Beef bourguignon
Also known as:
ar - Arabic: لحم البقر بالبورغيغون
bg - Bulgarian: Говеждо Бургиньон
ca - Catalan: Boeuf bourguignon
cs - Czech: Hovězí po burgundsku
de - German: Bœuf bourguignon
es - Spanish: Bœuf bourguignon
eu - Basque: Bœuf bourguignon
fi - Finnish: Burgundinpata
fr - French: Bœuf bourguignon
he - Hebrew: ביף בורגיניון
hu - Hungarian: Burgundi marha
it - Italian: Manzo alla borgognona
ja - Japanese: 牛肉のブルゴーニュ風
jv - Javanese: Bourguignon sapi
ko - Korean: 뵈프 부르기뇽
ms - Malay: Daging lembu bourguignon
nb - Norwegian Bokmål: Burgundisk kjøttgryte
nl - Dutch: Bœuf bourguignon
oc - Occitan: Buòu borguinhon
pl - Polish: Bœuf bourguignon
pt - Portuguese: Bife borgonhesa
ru - Russian: Бёф бургиньон
sq - Albanian: Boeuf Bourguignon
sv - Swedish: Bœuf bourguignon
th - Thai: เบิฟบูร์กีญง
tr - Turkish: Boeuf bourguignon
uk - Ukrainian: Беф бургіньйон
uz - Uzbek: Boeuf bourguignon
vi - Vietnamese: Thịt bò Bourguignon
yue - Cantonese: 紅酒燴牛肉
zh - Chinese: 紅酒燉牛肉
Category: stew (beef stew)
Cuisine: French
Associated cuisines: French
Area: Burgundy
Countries: France
Region: Western Europe

This dish is a beef stew braised in red wine, often red Burgundy, and beef stock, typically flavored with carrots, onions, garlic, and a bouquet garni, and garnished with pearl onions, mushrooms, and bacon.

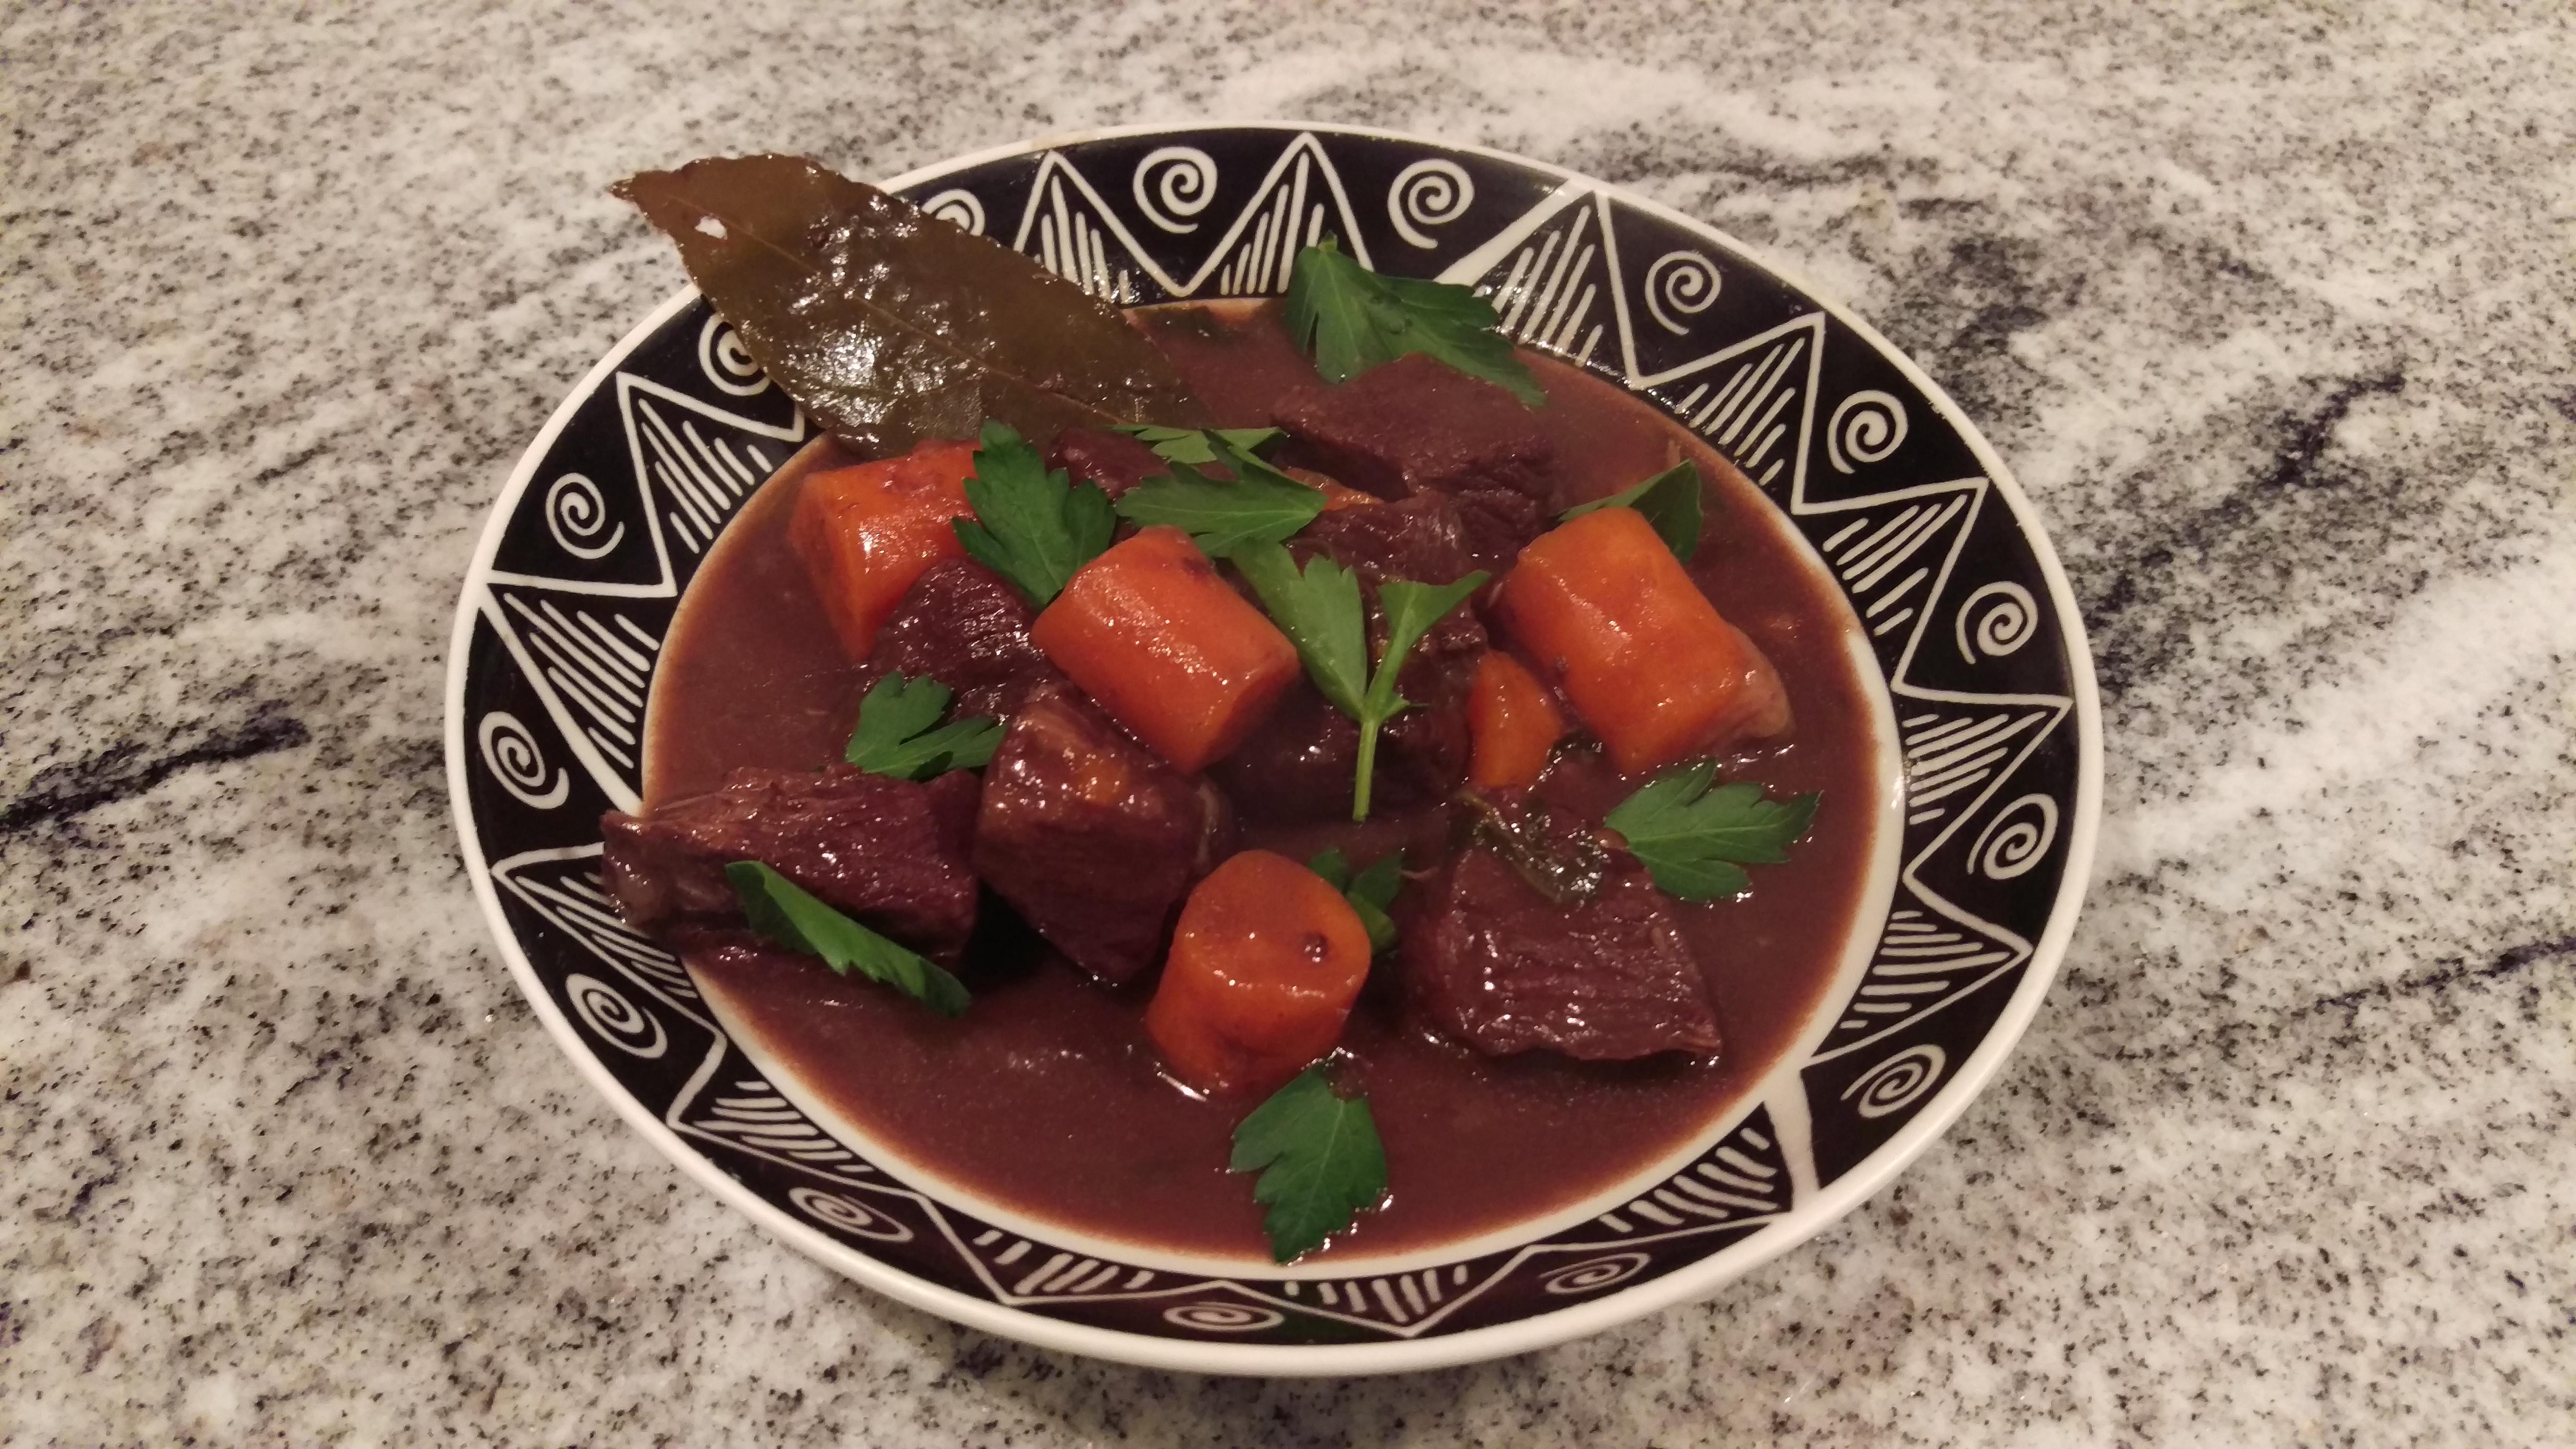
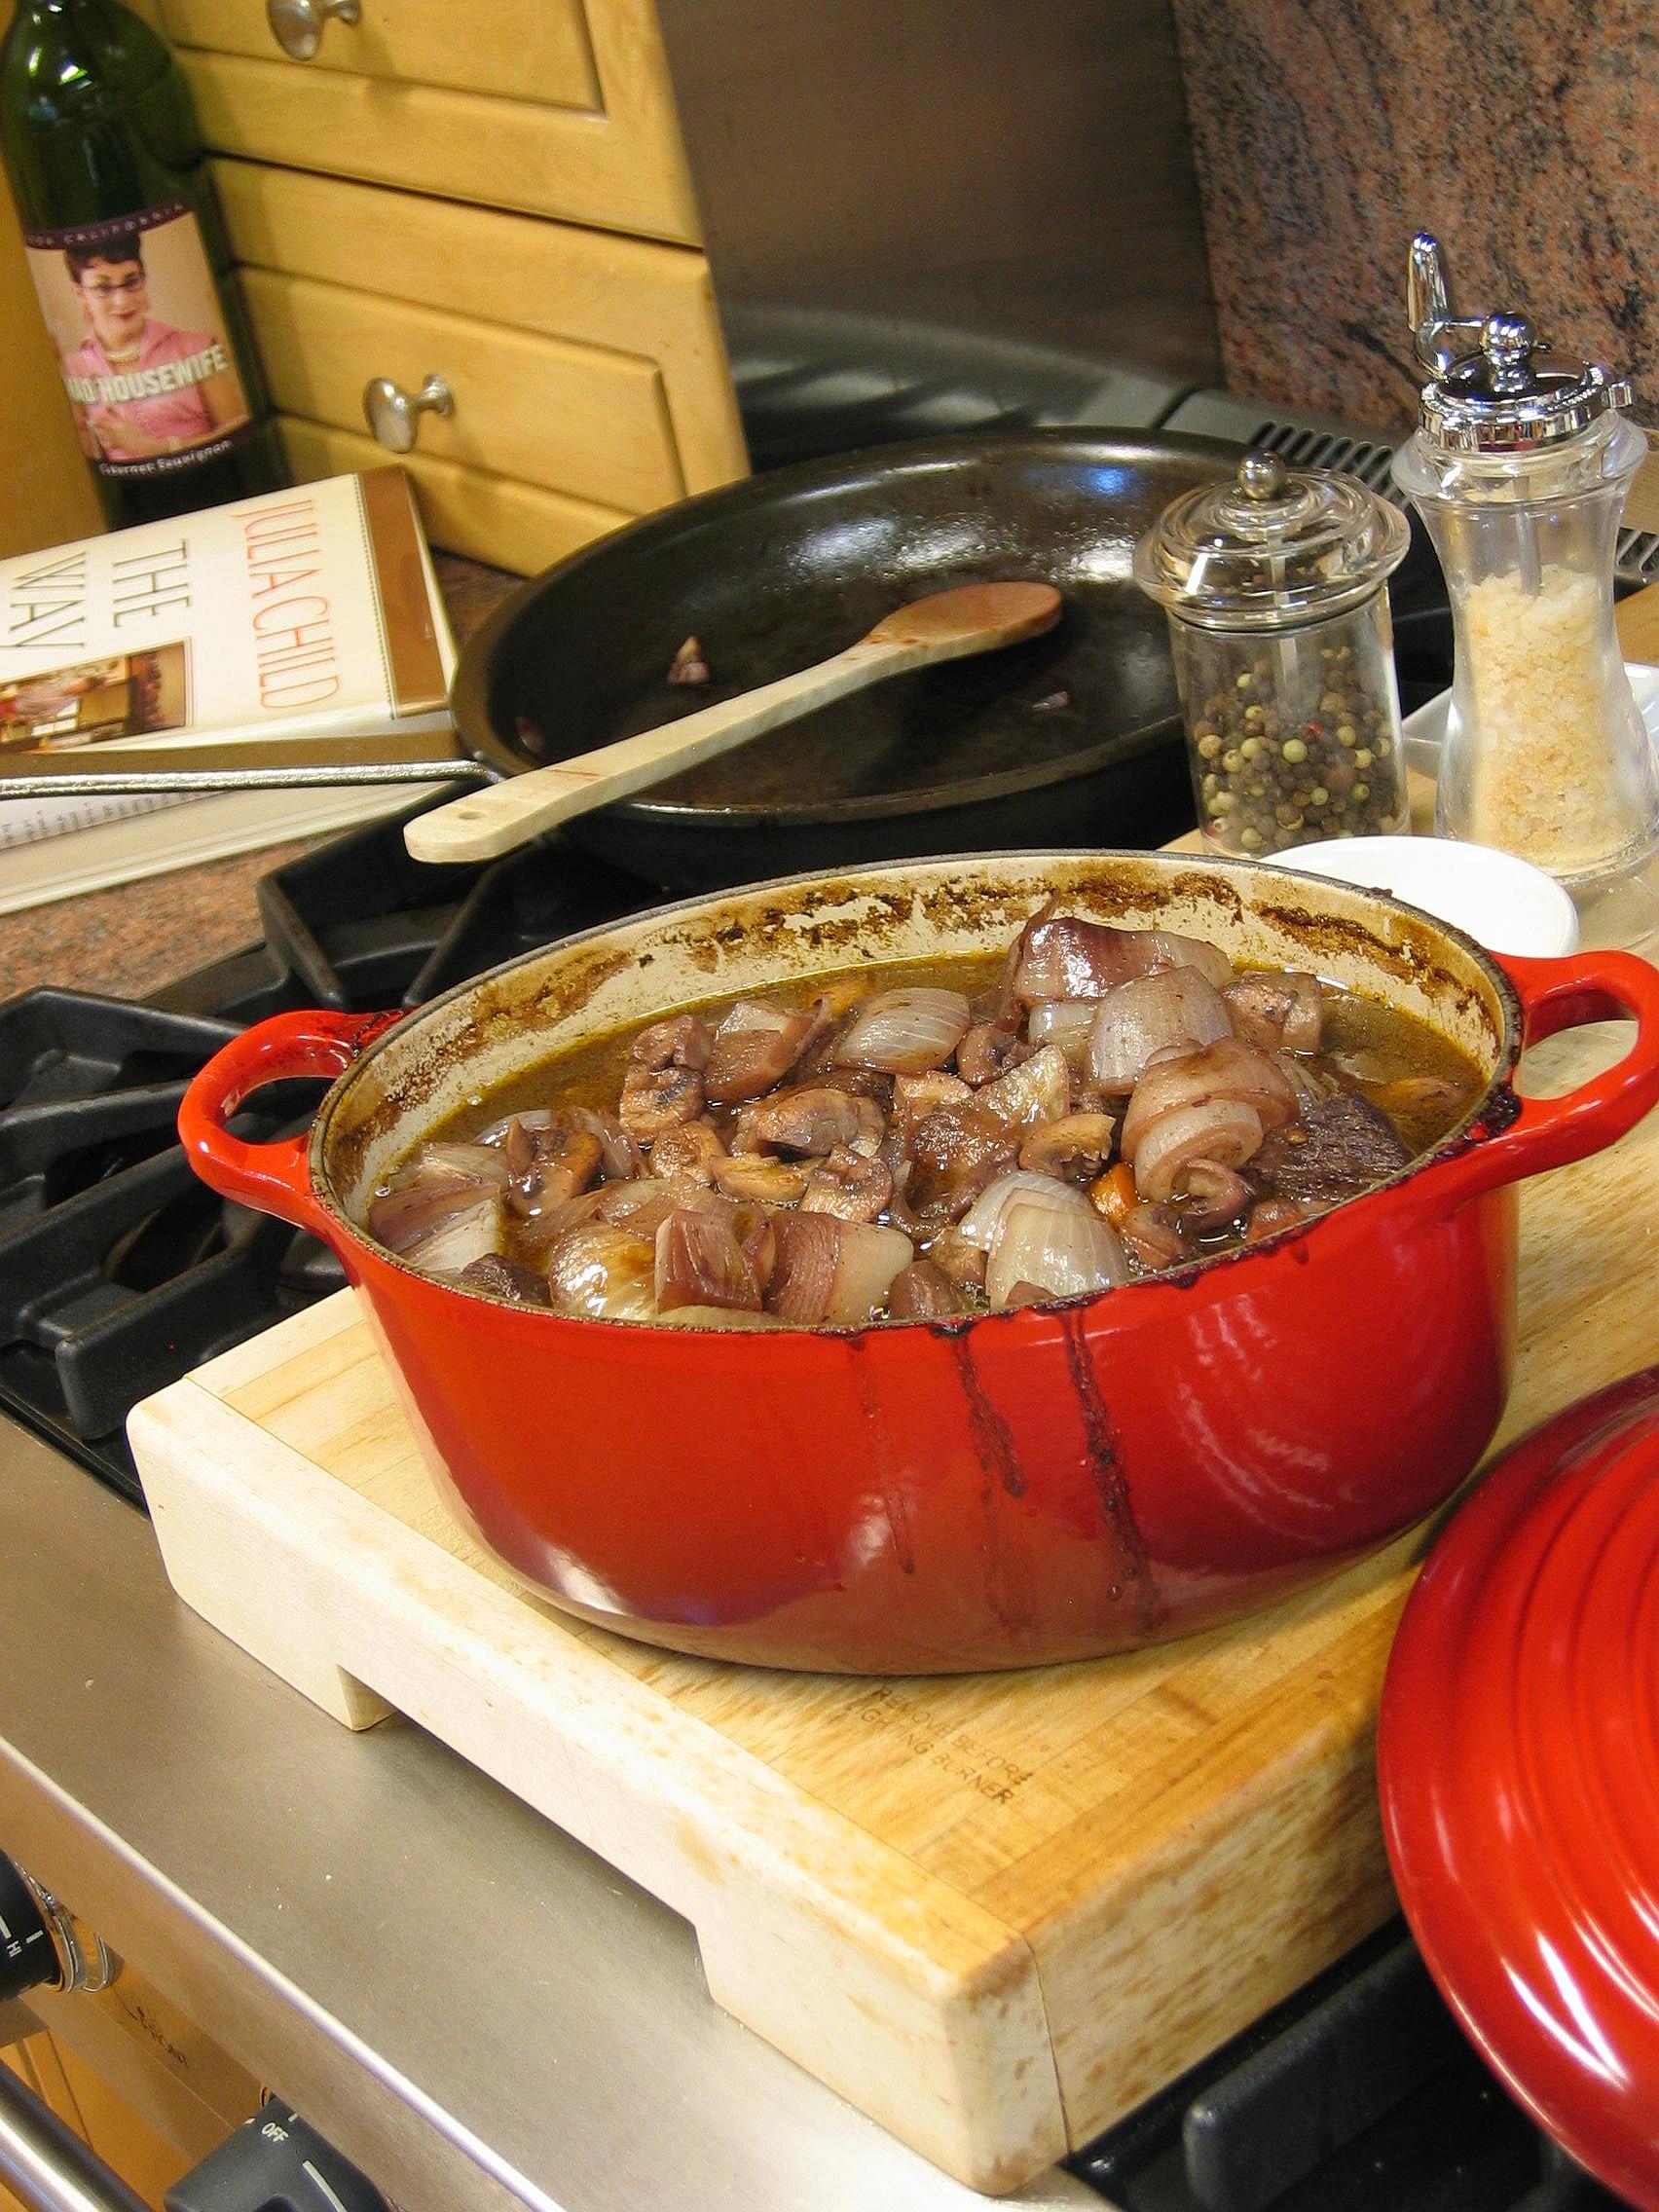